Pehlivan (film)

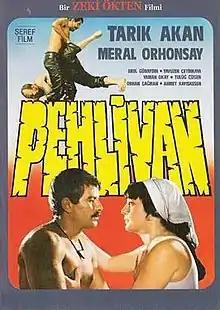
Film poster

Pehlivan is a 1984 Turkish drama film directed by Zeki Ökten. It was entered into the 35th Berlin International Film Festival where Tarık Akan won an Honourable Mention.